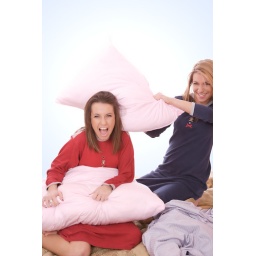
Two beautiful young woman fighting with pillows in bed